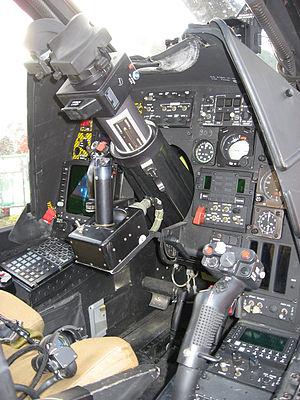
L'Agusta A.129 Mangusta est un hélicoptère d'attaque léger italien. Performant, il est parfois comparé à l'AH-64 Apache américain.